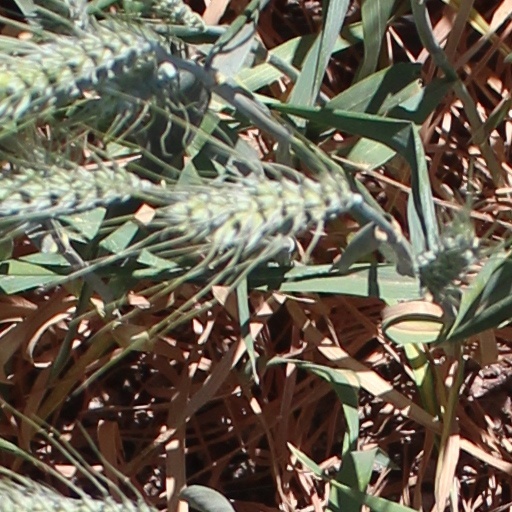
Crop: wheat